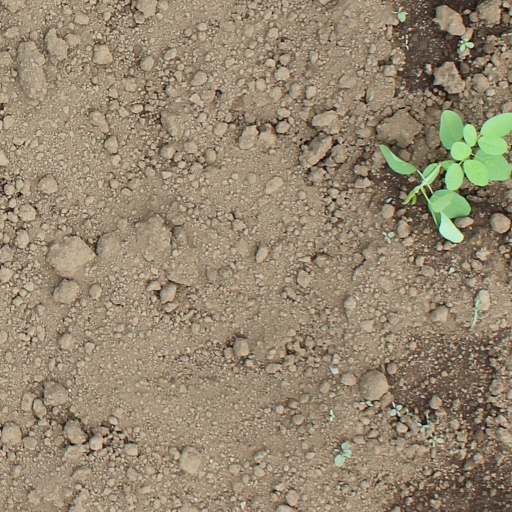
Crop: soybean